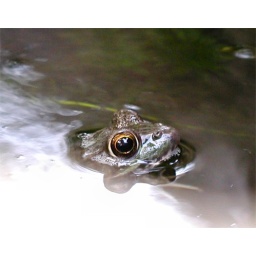
See black and white version called &amp;quot;Just barely keeping our heads above water.&amp;quot;